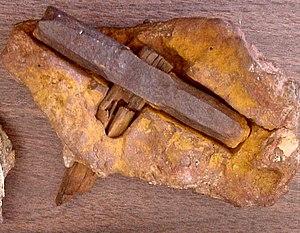
Le marteau de London est un marteau découvert à London, une ville du Texas en 1934 ou 1936. Il s'agit d'un grand marteau au manche brisé et incomplet, que l'on a retrouvé figé dans une roche dont l'âge est d'abord estimé au jugé à plus de 100 millions d'années.